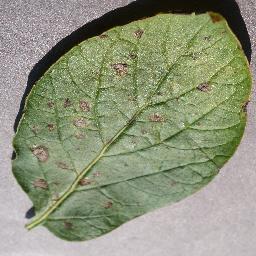
Label: Potato___Early_blight